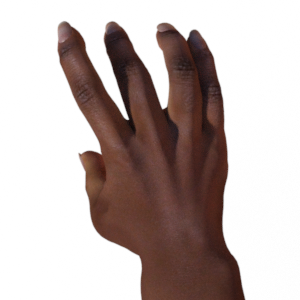
Label: paper